William Wylde

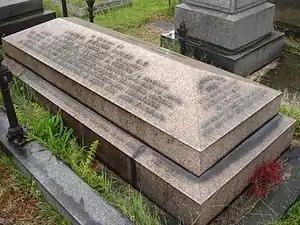
Funerary monument, Brompton Cemetery, London

Wylde was a member of a Nottinghamshire family, the second son of Gervas Wylde and Catherine née Shudall. He married Eleanor MacCutcheon and they had three sons and three daughters. Eldest son William Henry Wylde (1819–1909) of Chiswick distinguished himself in the Foreign Office.